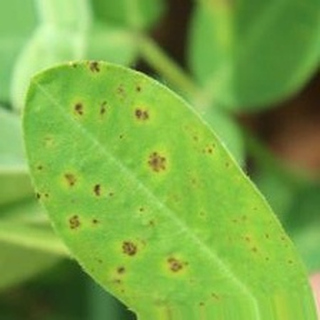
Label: groundnut_early_leaf_spot